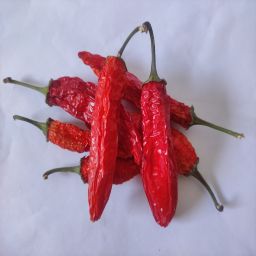
Crop: New Mexico Green Chile
Quality: Dried